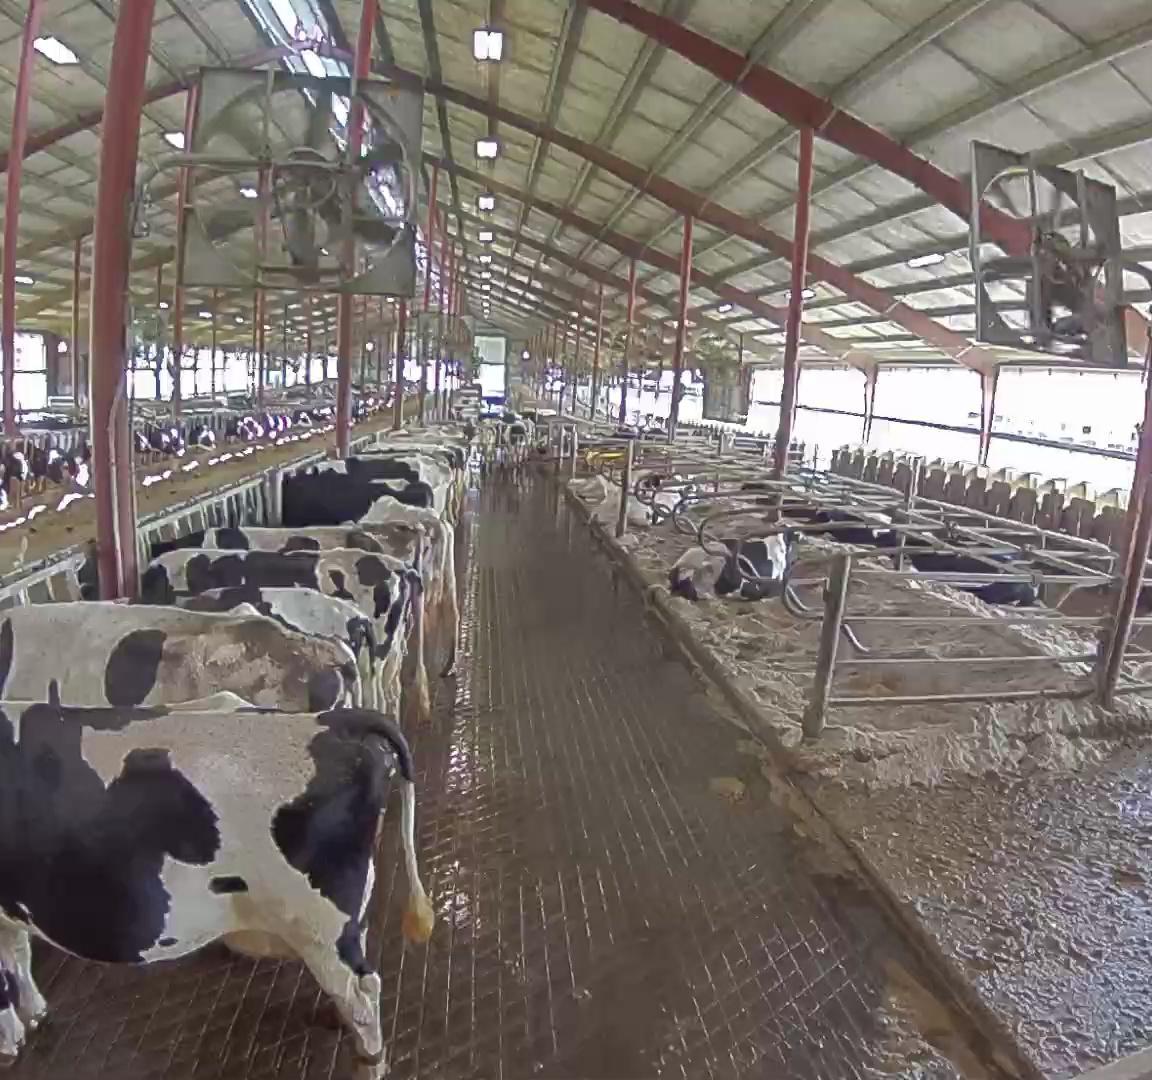
Number of cows: 9